Anterior pituitary

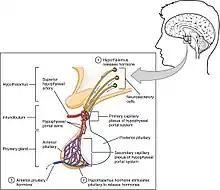
The anterior pituitary complex

The pituitary gland sits in a protective bony enclosure called the sella turcica ("Turkish chair/saddle"). It is composed of three lobes: the anterior, intermediate, and posterior lobes. In many animals, these lobes are distinct. However, in humans, the intermediate lobe is but a few cell layers thick and indistinct; as a result, it is often considered part of the anterior pituitary. In all animals, the fleshy, glandular anterior pituitary is distinct from the neural composition of the pars nervosa of the posterior pituitary.